3 to Go

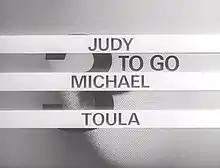
Title card

3 to Go is an Australian portmanteau film consisting of three stories—"Judy, Michael", and "Toula"—each presenting a young Australian at a moment of decision about their future. The film was first shown on commercial television in March 1971 and episodes screened individually in cinemas as supporting shorts.